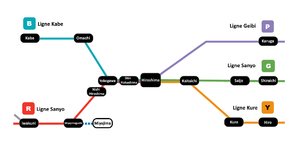
Carte du réseau d'Hiroshima
Hiroshima City Network est le nom donné au réseau métropolitain ferroviaire de la région d'Hiroshima de la JR West depuis le 5 octobre 2002. Se basant sur le modèle du réseau urbain du Keihanshin, ce service connecte les villes environnantes de la ville d'Hiroshima. En 2015, le réseau prend le nom de JR City Network Hiroshima. Malgré tout, la presse et les magazines liés aux chemins de fer, continuent d’appeler ce réseau par son nom d'origine.